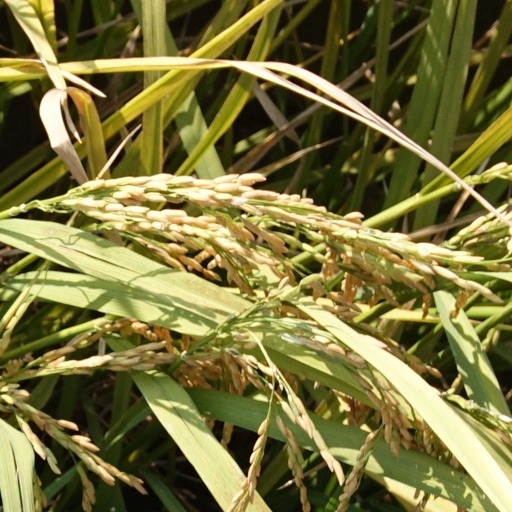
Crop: rice